Haggagovic

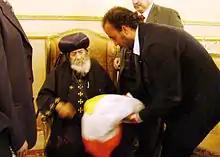
Haggagovic meeting Pope Shenouda III of Alexandria

Haggagovic says his purpose is to spread the message of peace to the world. This appears through his care to visit schools and universities, and set up events to raise awareness centered on tolerance and unity.